Arrondissements of the Lot department

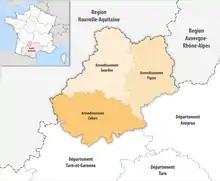
Map of arrondissements of the Lot department.

The 3 arrondissements of the Lot department are: